Ludéric Etonde

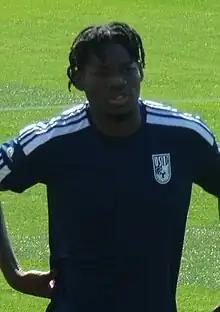
Etonde in 2023

Ludéric Etonde (born 30 August 2000) is a French professional footballer who plays as a striker for Championnat National 2 club Les Herbiers.